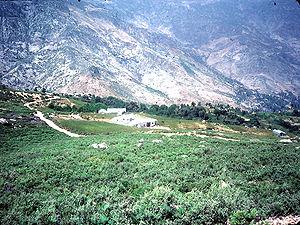
Le haschich est le nom donné couramment à la résine de cannabis, il est issu d'une extraction de la résine des fleurs femelles de cannabis et peut être mélangé à des matières à moindre coût pour augmenter sa masse et donc sa rentabilité.
Le climat du Maroc peut être divisé en sept sous-zones, déterminées par les différentes influences que subit le pays : influences océaniques, méditerranéennes, montagnardes, continentales et désertiques.
La mafia marocaine ou crime organisé marocain, est le terme général utilisé pour désigner les diverses organisations criminelles basées au Maroc et à l'étranger et dont les membres sont Marocains ou d'origine marocaine. Le crime organisé marocain comprend plusieurs parties, voire plusieurs bandes alliées ou rivales. Certaines font partie de la diaspora marocaine, d'autres, natives du Maroc, commettent leur crime dans le royaume. Très actives à l'étranger, elles sont plus particulièrement formées et actives à Amsterdam aux Pays-Bas et à Anvers en Belgique.